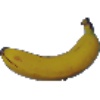
Label: Banana 1